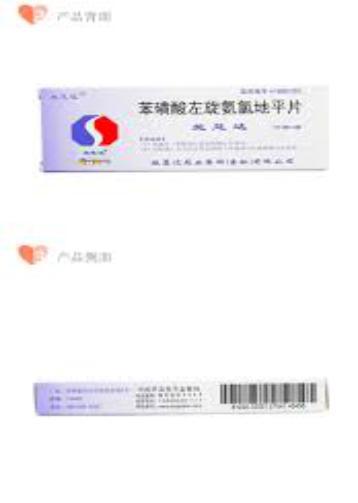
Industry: Medical